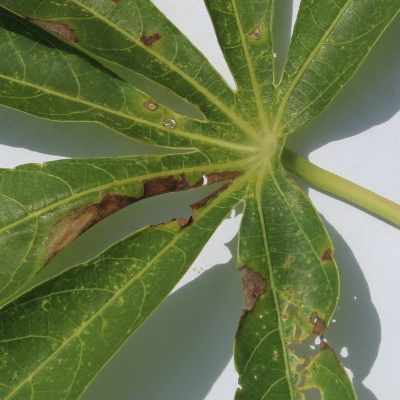
Crop: Cassava
Condition: bacterial blight